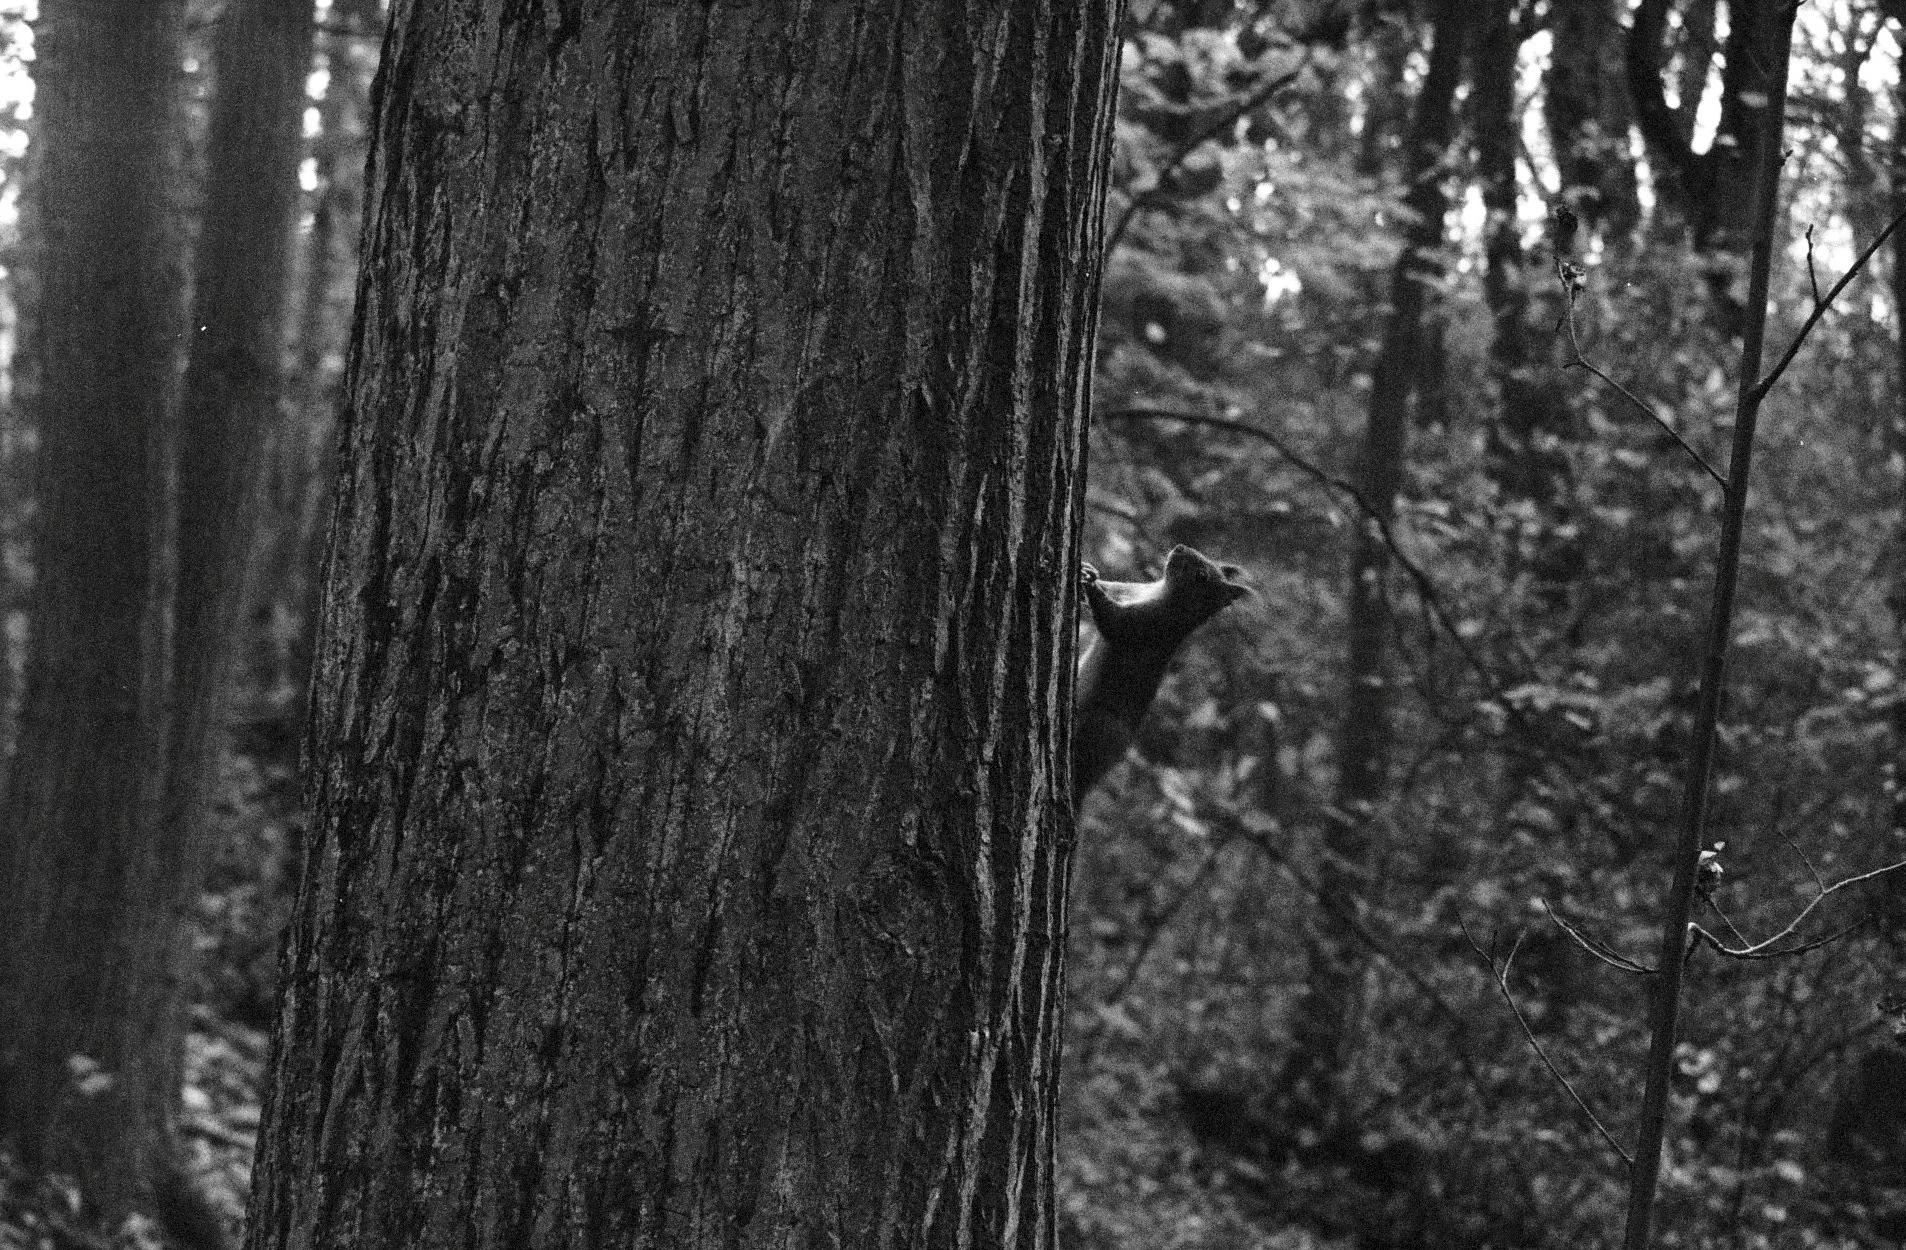
tree, nature, forest, branch, winter, black and white, wood, leaf, trunk, darkness, black, monochrome, woodland, habitat, monochrome photography, natural environment, woody plant